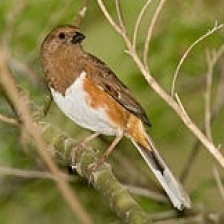
Species: EASTERN TOWEE
Scientific name: PIPILO ERYTHROPHTHALMUS